Donald Tovey

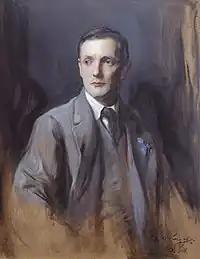
Portrait by Philip de László, 1913

Sir Donald Francis Tovey (17 July 187510 July 1940) was a British musical analyst, musicologist, writer on music, composer, conductor and pianist. He had been best known for his "Essays in Musical Analysis" and his editions of works by Bach and Beethoven, but since the 1990s his compositions (relatively small in number but substantial in musical content) have been recorded and performed with increasing frequency. The recordings have mostly been well received by reviewers.